Aiham Alsammarae

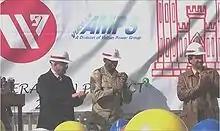
Aiham Alsammarae at the Opening Ceremony of the Baiji Power Plant

In August 2003, Alsammarae was appointed to serve as Minister of Electricity under the Coalition Provisional Authority by Paul Bremer and was the first minister of electricity in post-Saddam Iraq. Alsammarae inherited an archaic system providing an output of around 3,000MW (whereas demand is at minimum, 9,000 MW). Additionally, the national grid suffered from daily attacks and theft, lack of manpower and fuel shortages (despite developing new power plants and refurbishing old ones, the Ministry of Oil refused to give the Ministry of Electricity the oil necessary to fuel the power plants). In 2003 and 2004, Alsammarae complained about the lack of fuel on numerous occasions and tried to involve external mediation to solve the loggerhead. Unfortunately, he was unable to encourage the Ministry of Oil to supply fuel to the Ministry of Electricity and this situation persists and remains a problem for the Ministry of Electricity today.